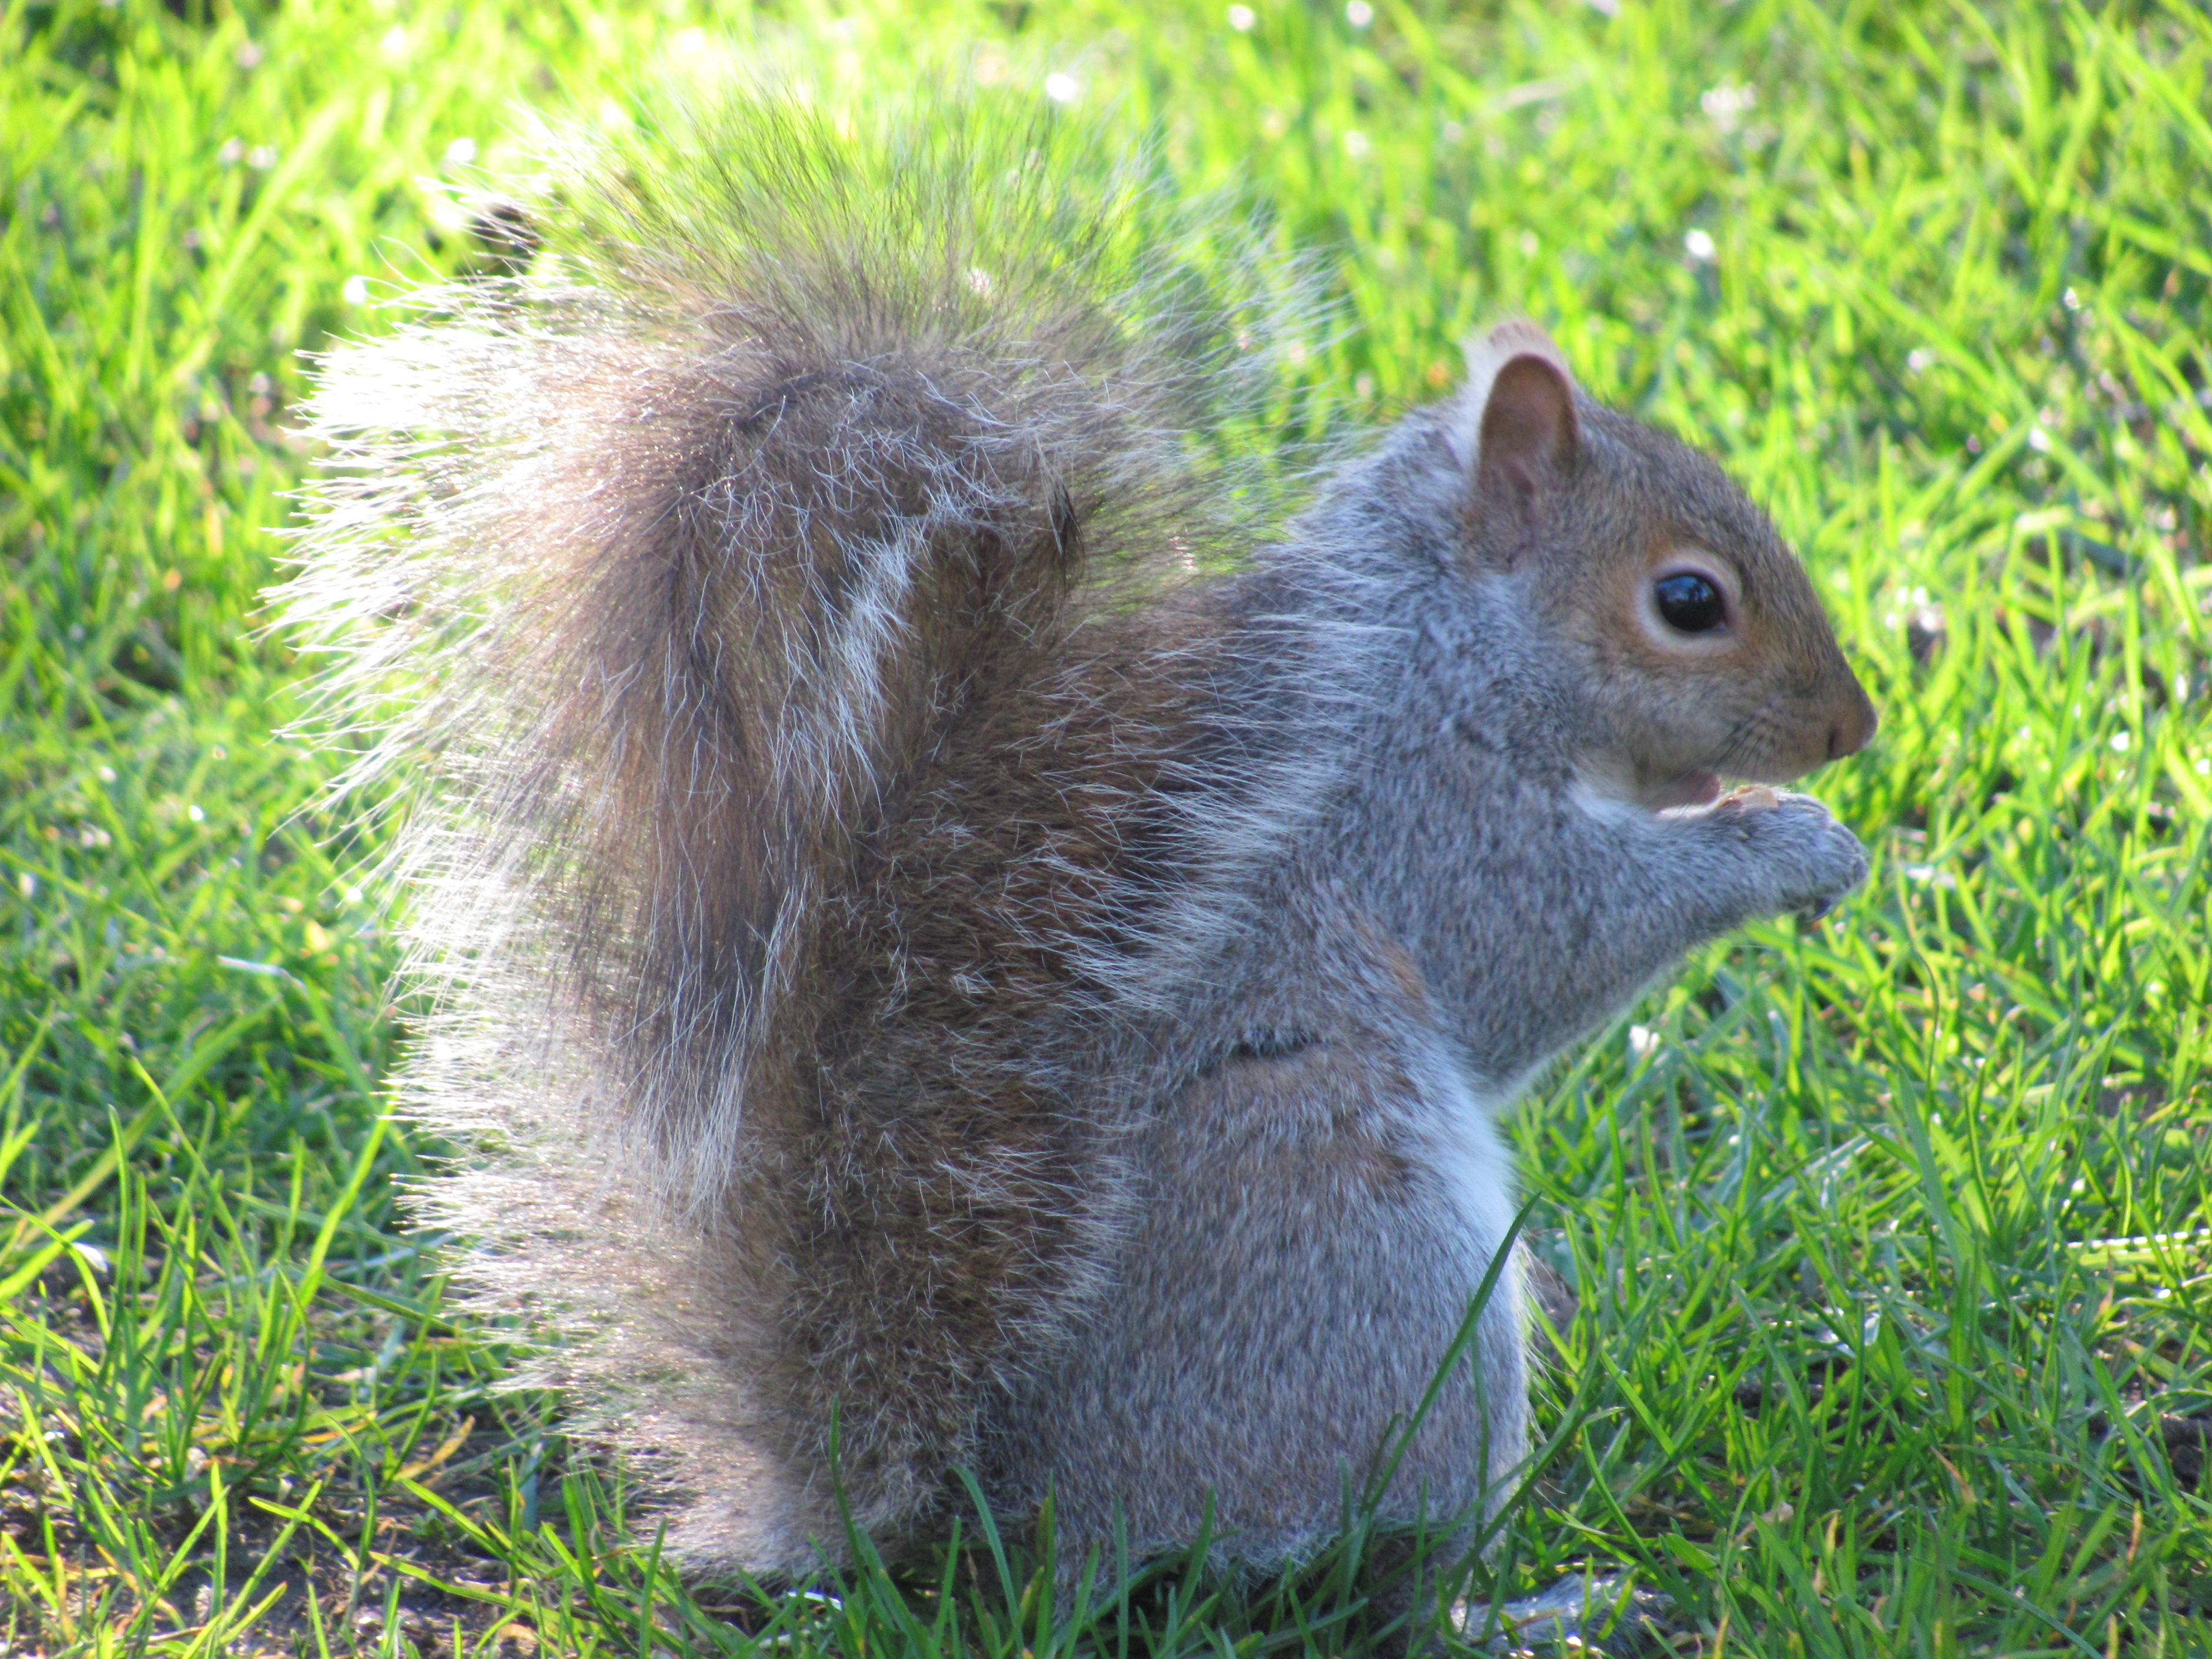
nature, grass, wildlife, mammal, squirrel, rodent, fauna, whiskers, vertebrate, victoria, vancouver island, fox squirrel, beacon hill park